Timmins Daily Press

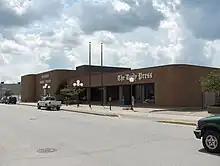
The Timmins Daily Press Building

The Timmins Daily Press is a newspaper in Timmins, Ontario, which publishes six days a week. It is notable as the first paper founded by press baron Roy Thomson in the 1930s, who would eventually own more than 200 newspapers including "The Times" (London). In the 1990s, the paper was sold to Hollinger, a company founded by Noah Timmins, after whom the city of Timmins is named.